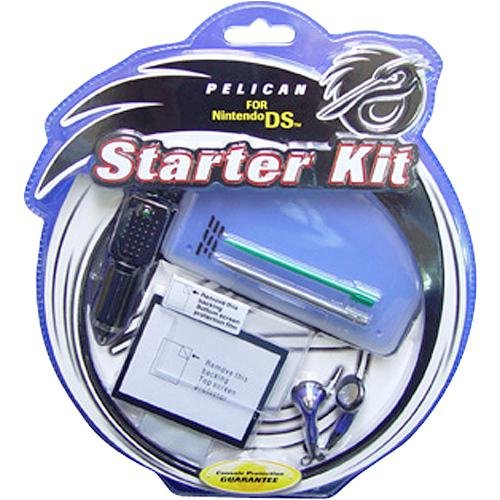
Nintendo DS Starter Kit II
Category: Video Games
The DS Starter Kit II ofers everything a gamer needs for their Nintendo DS to keep it clean and looking brand new. It includes: 2 multi-game cases, 2 stylus pens, top and bottom screen protectors, microfiber cleaning cloth, headphones and a DC power adapter for the car. 9 items for 1 great price!
Features: Nintendo DS Starter Kit